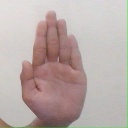
अक्षर: ध